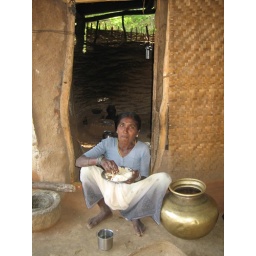
she is eating food.and beside the water pot and that side small things ginder.she is name is rammalakka.that's her house.